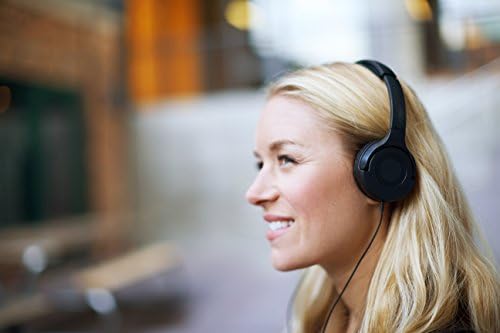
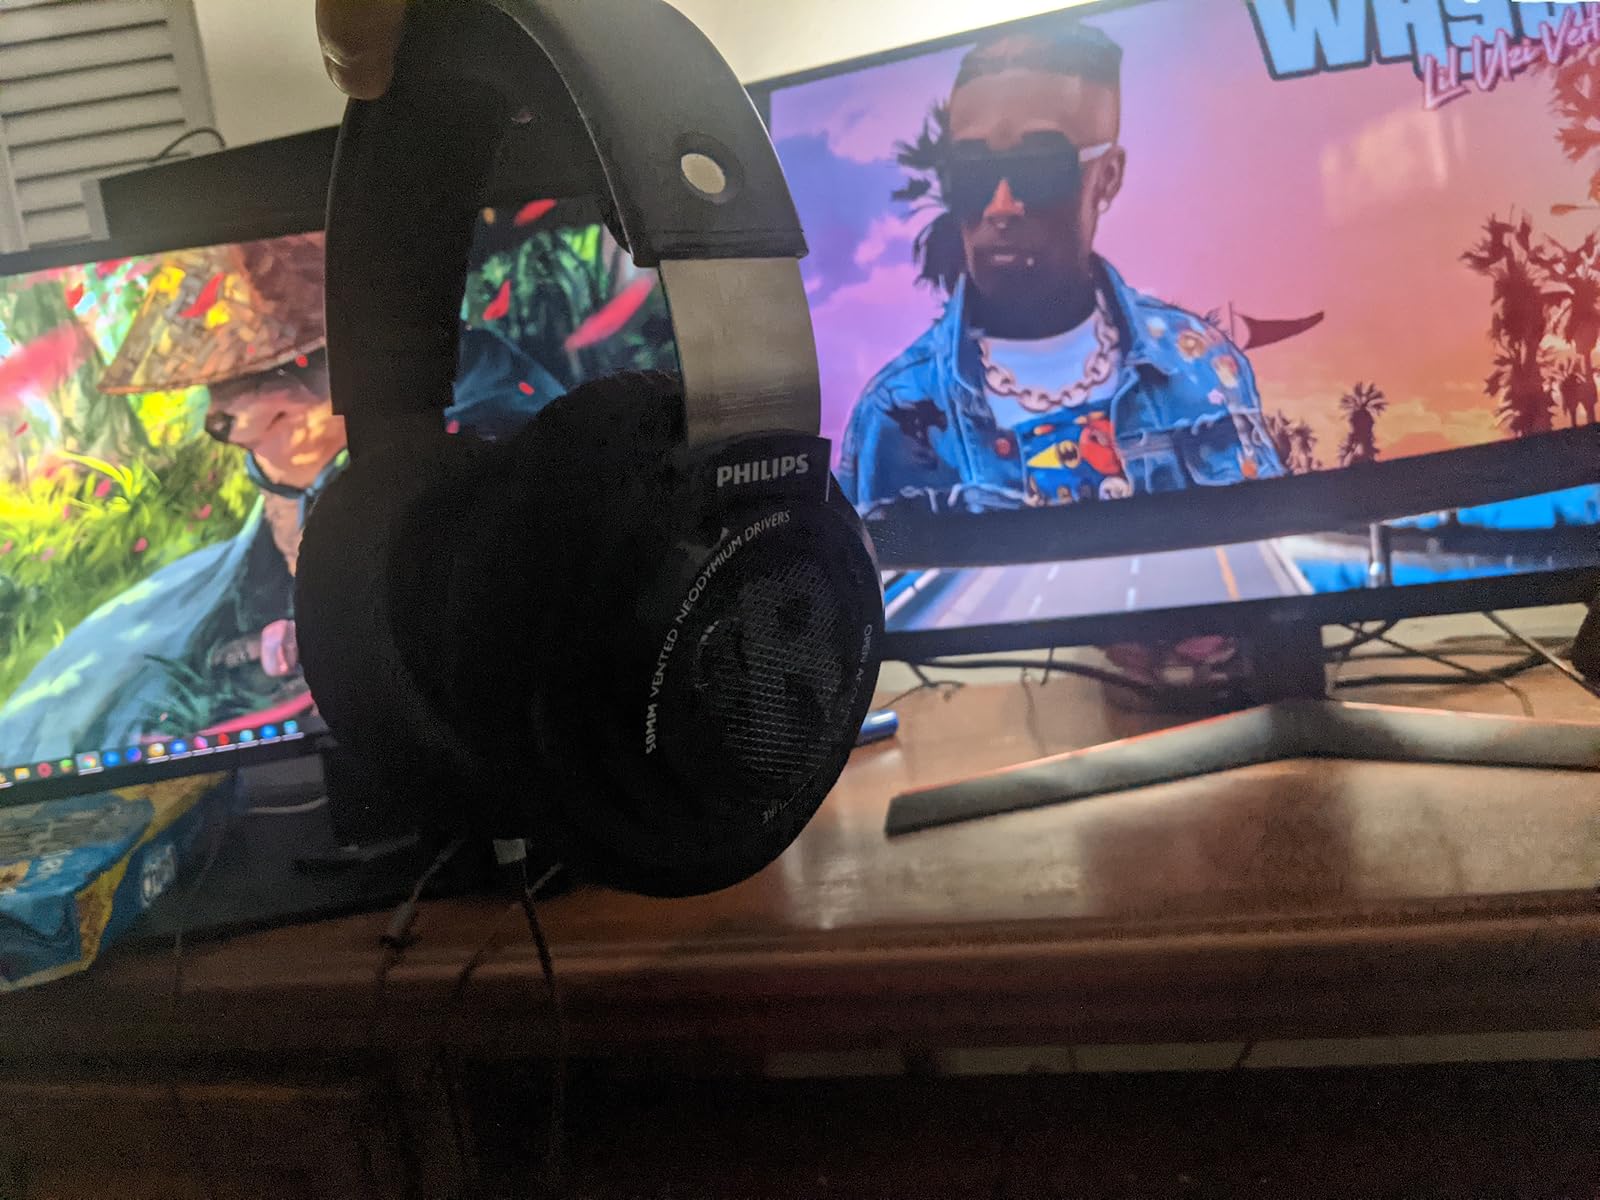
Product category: headphones
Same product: no